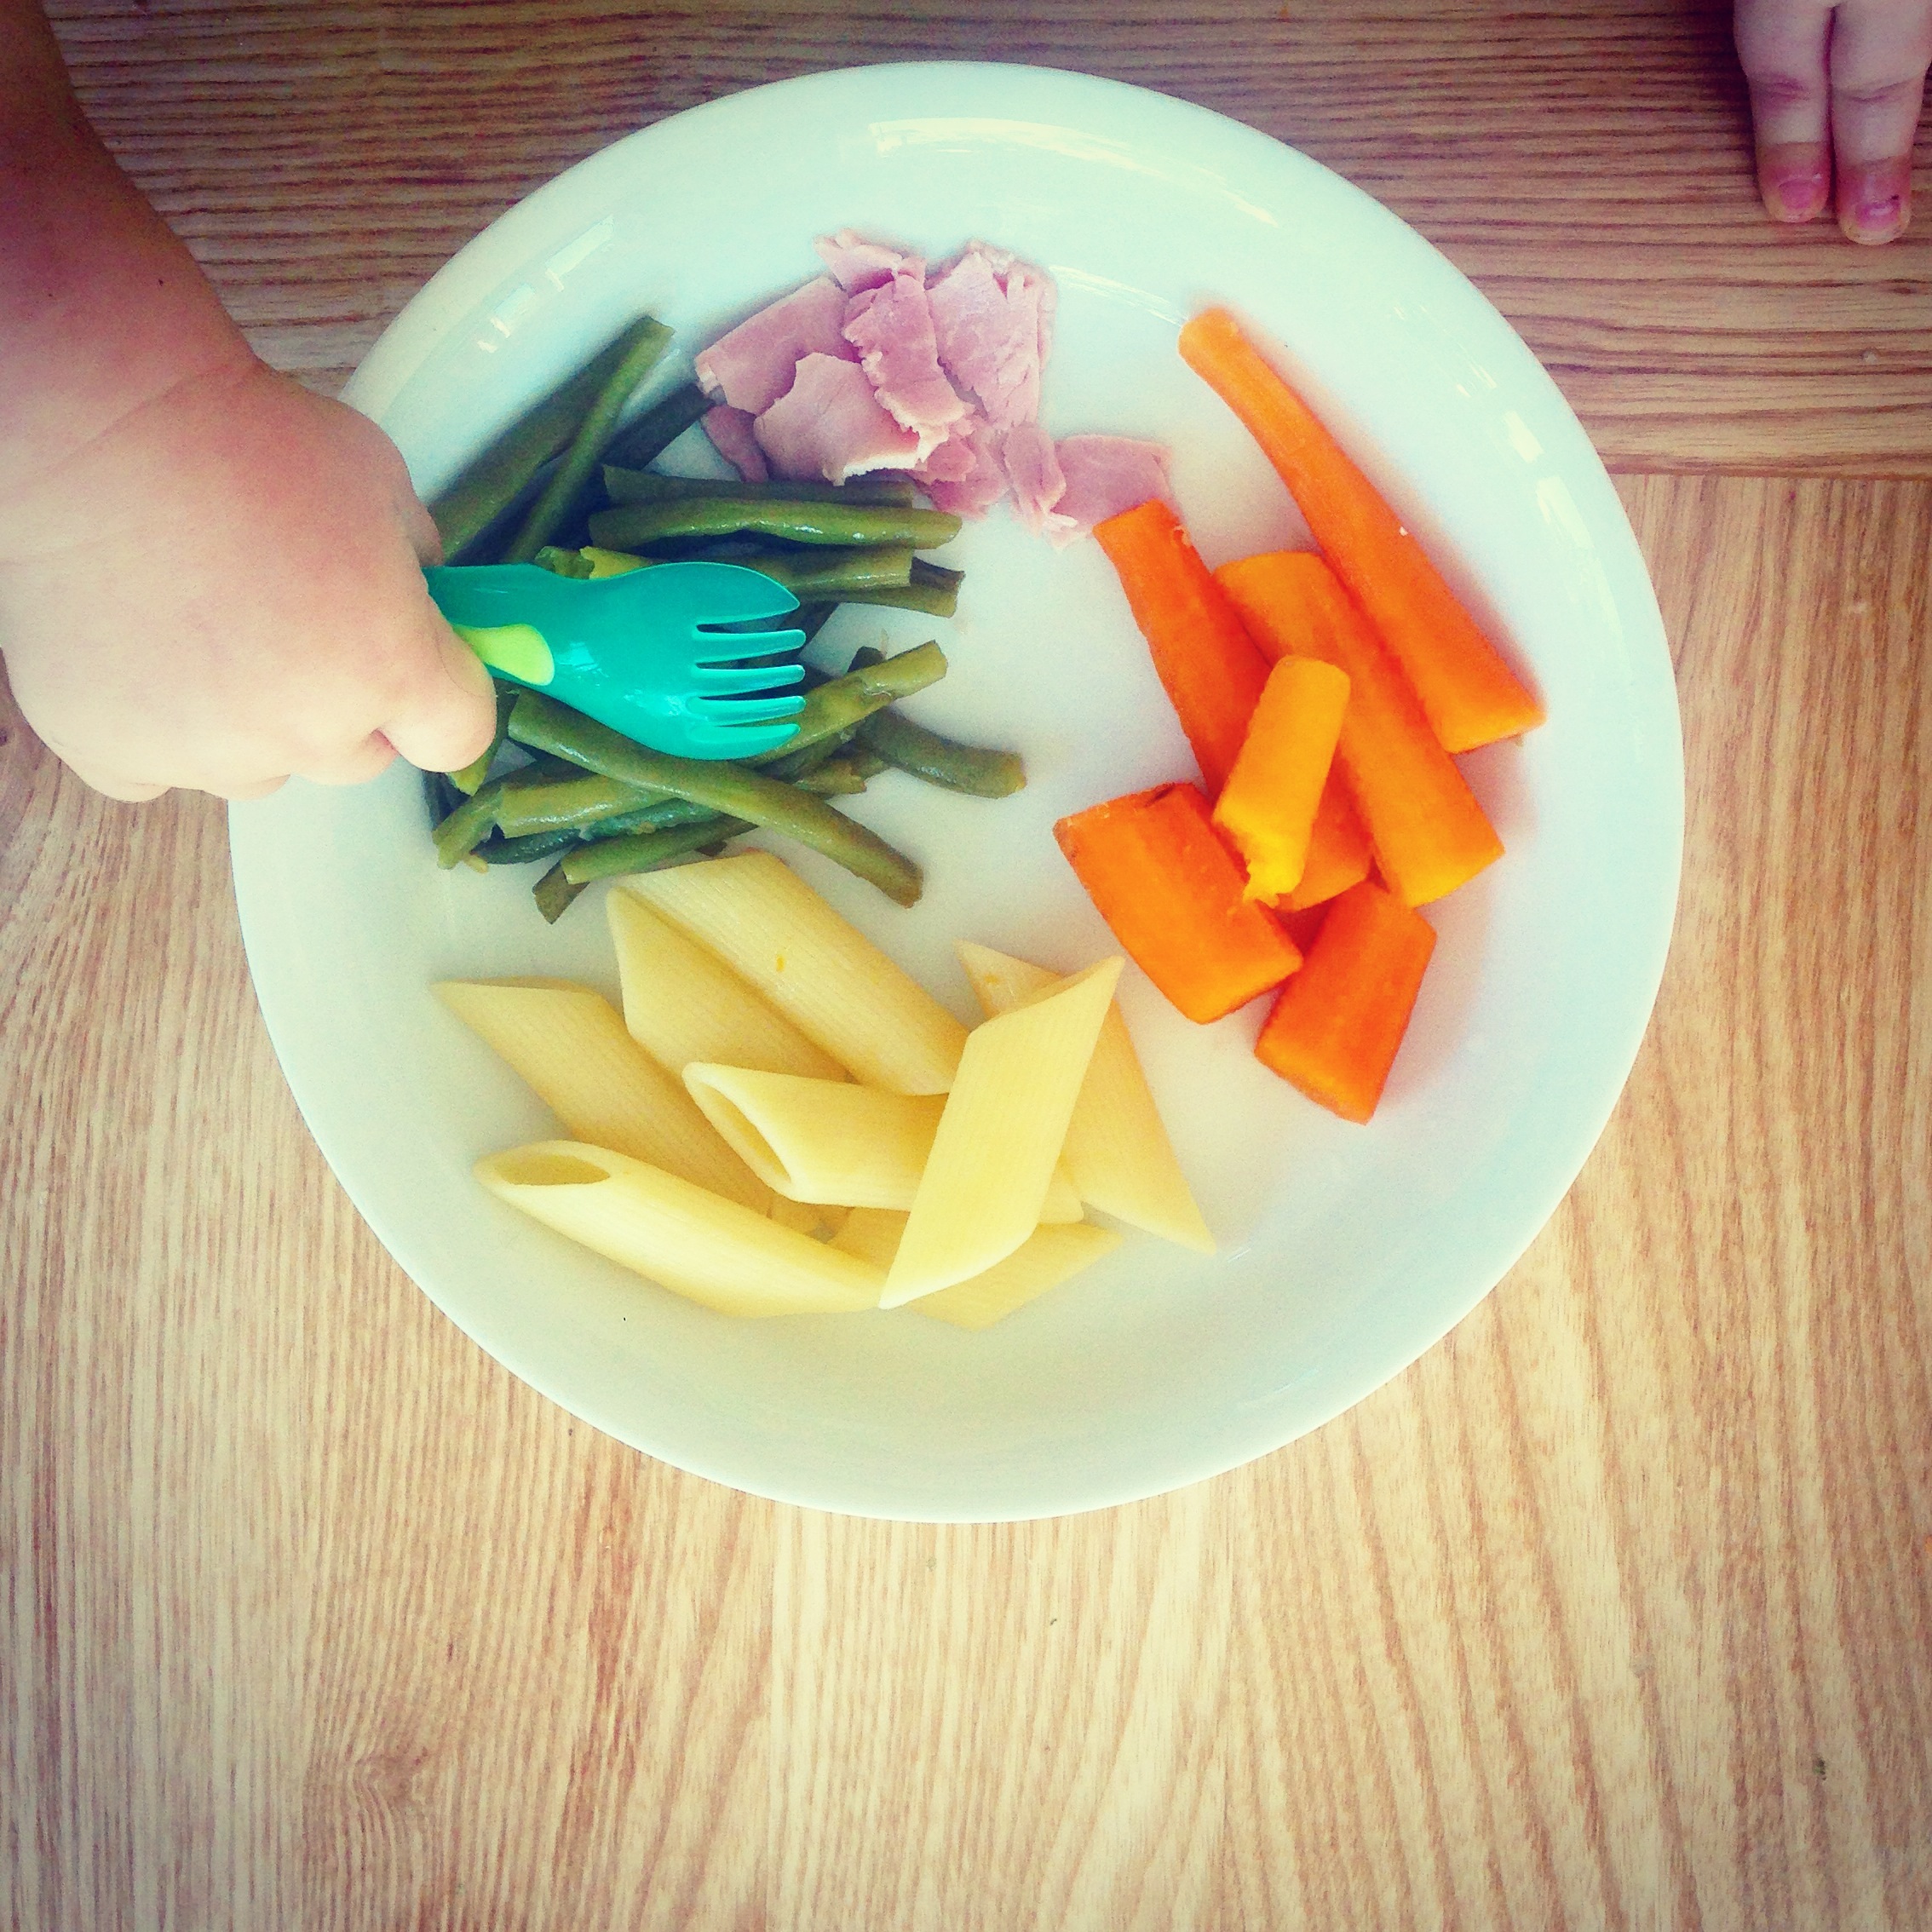
hand, dish, food, produce, vegetable, plate, breakfast, cuisine, baby, pasta, carrot, meals, green beans